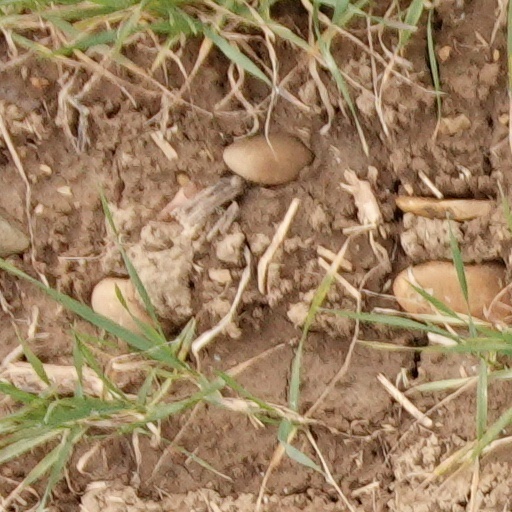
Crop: wheat